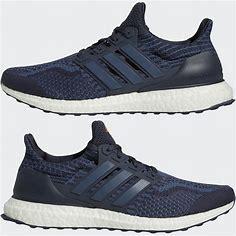
Brand: Adidas
Model: Ultraboost 5 DNA